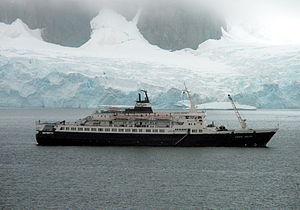
Bateau Motorisee Lyubov Orlova se repose un peu a cote de L'Isle Petermann (Antarctica). Polski: ""Statek Motorowy"" Lyubov Orlova odpoczywający u wybrzeży Wyspy Petermanna (Półwysep Antarktyczny)."
Un vaisseau fantôme est un navire maudit qui, selon une légende, est condamné à errer sur les océans, conduit par un équipage de squelettes et de fantômes, tel le légendaire Hollandais volant. Il peut aussi s'agir de l'apparition spectrale d'un navire disparu ou naufragé dans des circonstances particulièrement tragiques.
Le Lyubov Orlova, construit sous le nom de Lyubovy Orlova, est un navire de croisières d'exploration de la classe Mariya Yermolova construit en Yougoslavie en 1976. Il a été nommé en hommage à Lioubov Petrovna Orlova, une actrice russe et également l'actrice préférée de Joseph Staline.